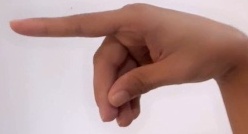
ASL sign: P